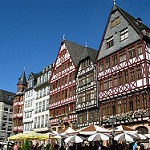
Label: buildings